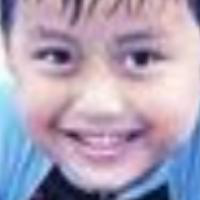
Age group: age 01-10